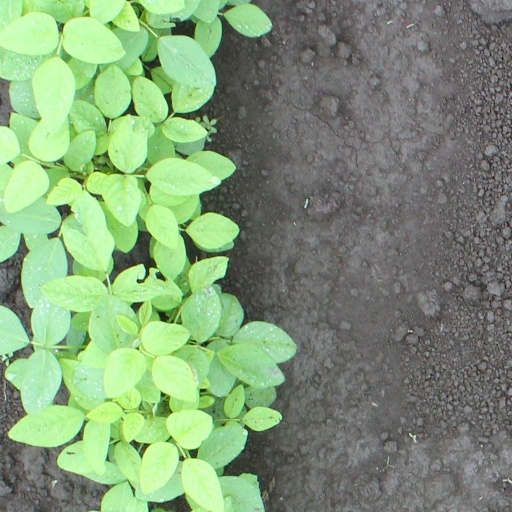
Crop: soybean